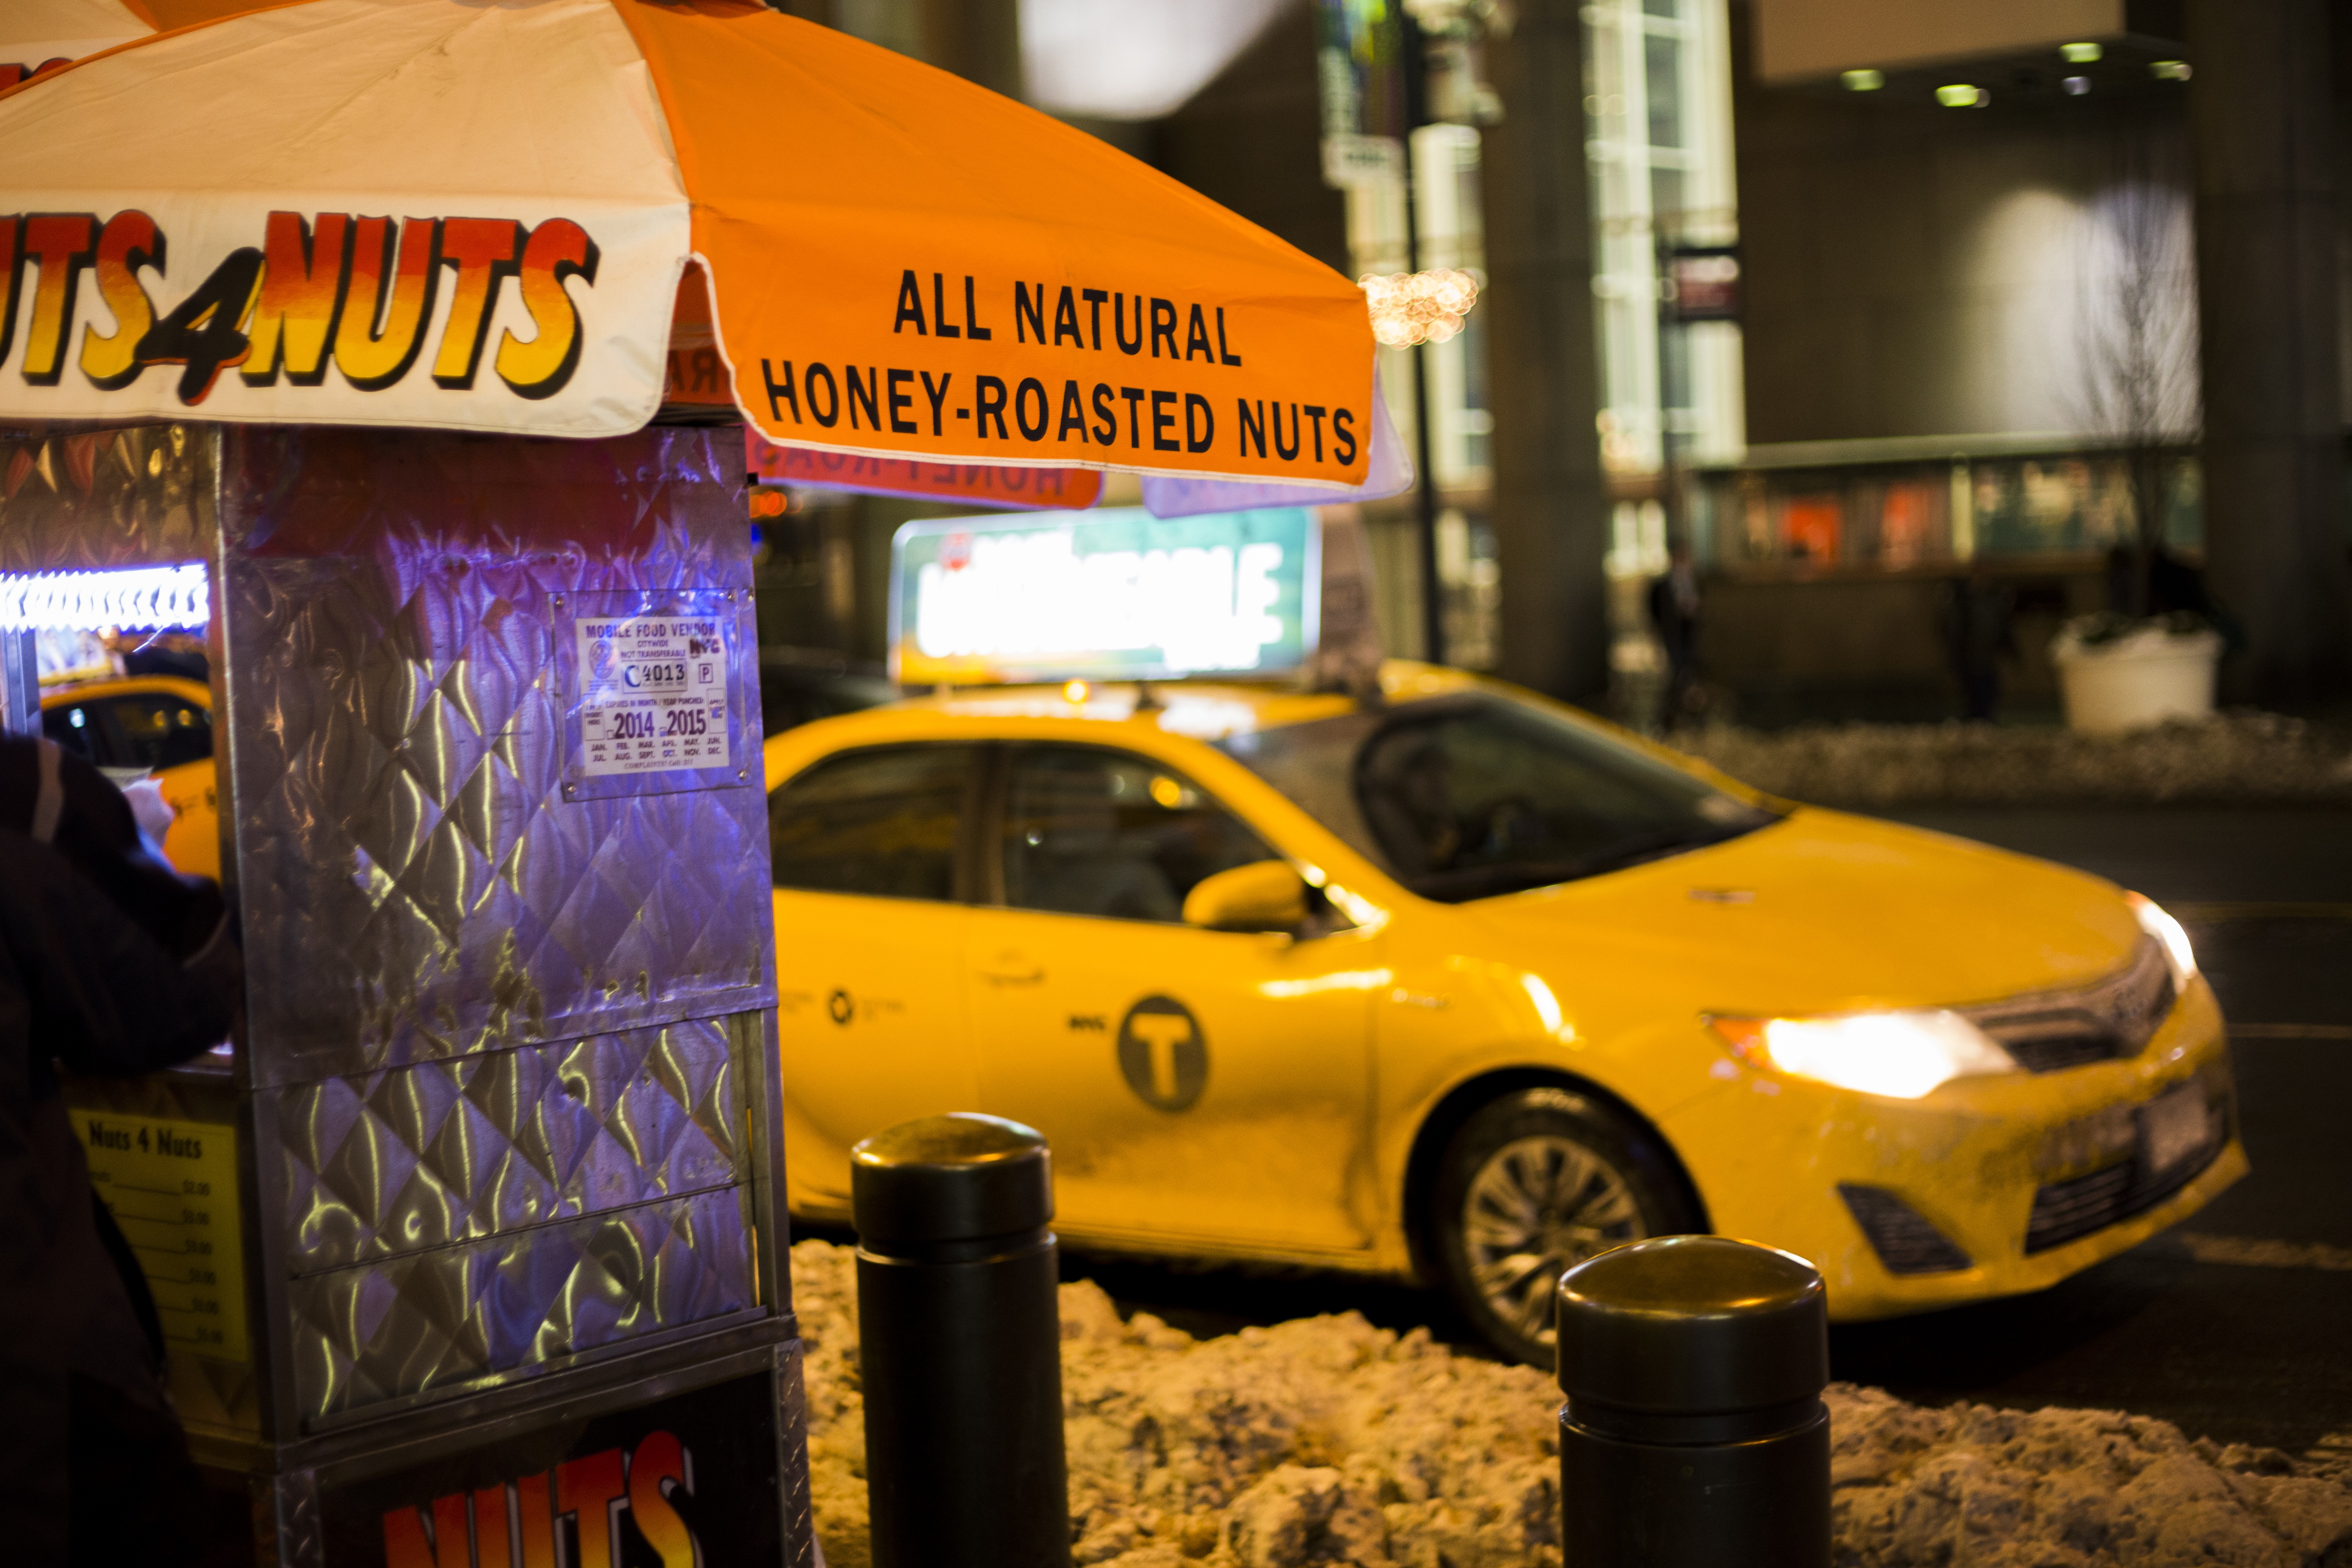
street, car, urban, new york, taxi, cab, transportation, vehicle, yellow, yellow cab, automobile make